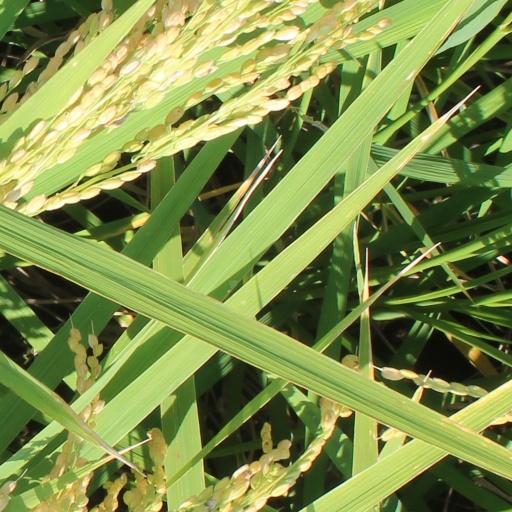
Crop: rice